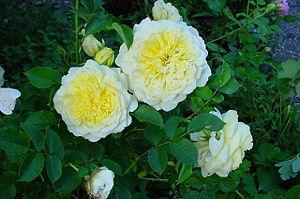
'The Pilgrim' est un cultivar de rosier obtenu en Angleterre par David Austin en 1991. Il est fameux par ses nuances de jaune pâle.